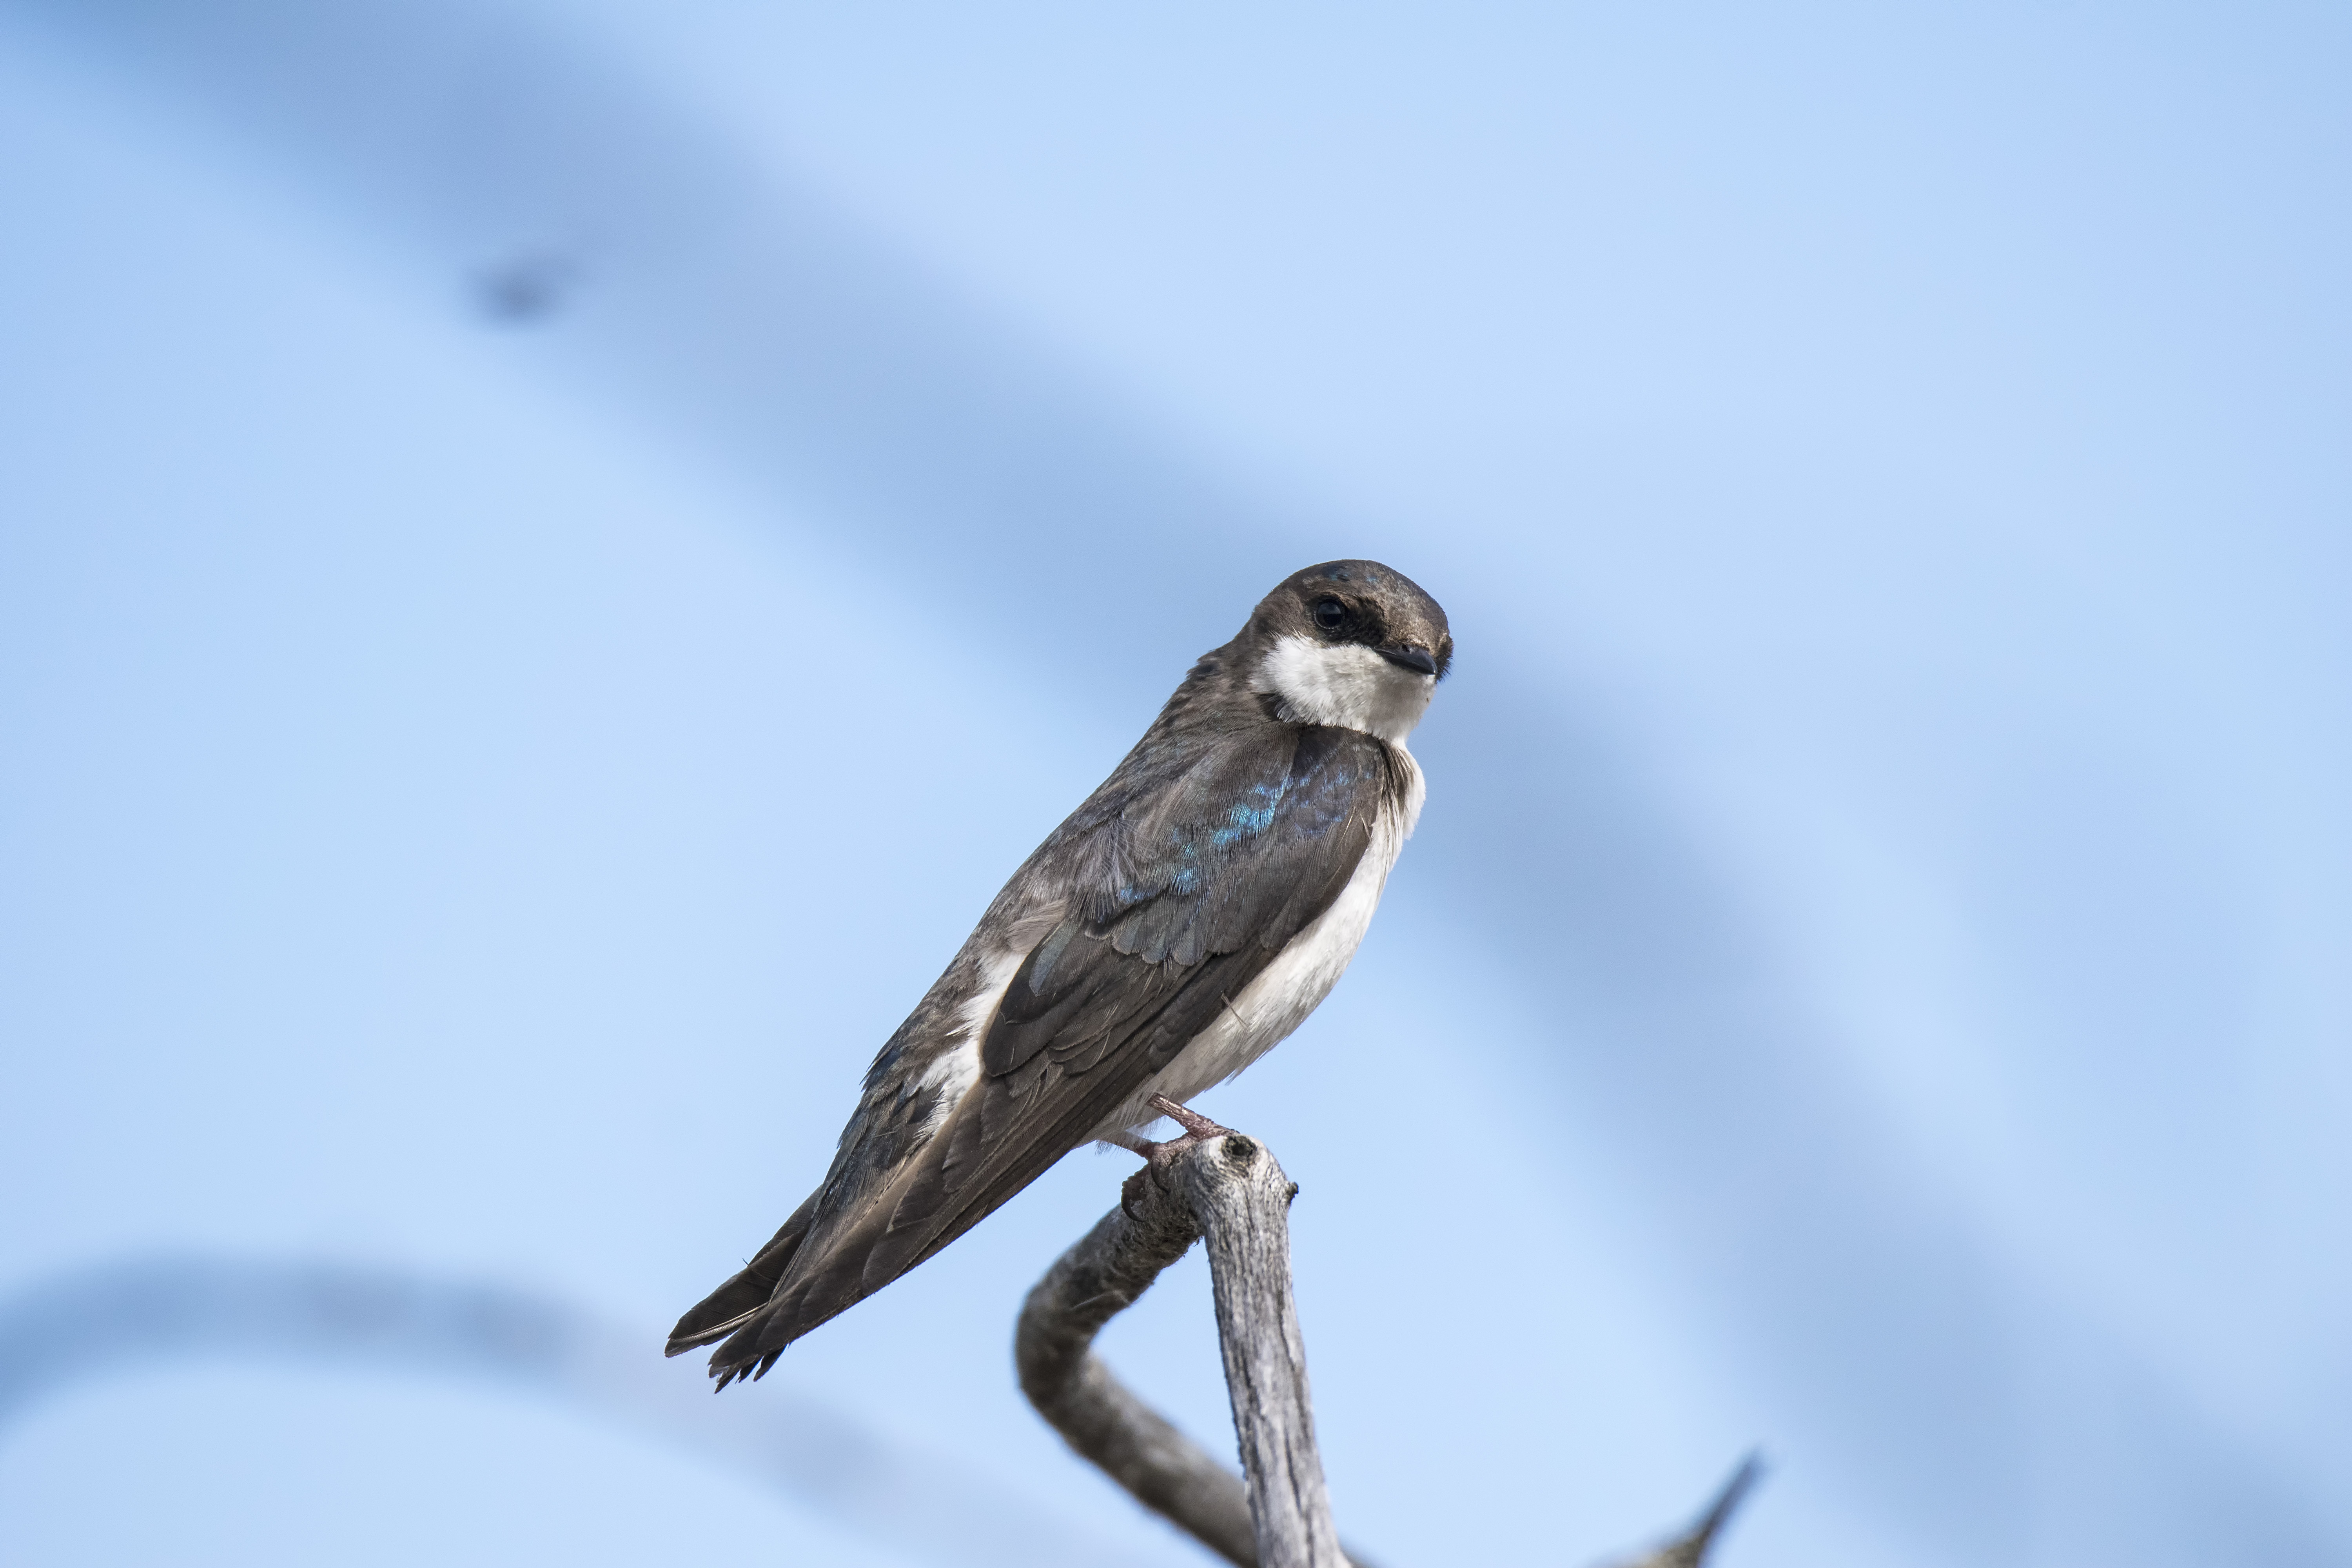
tree, branch, bird, wing, wildlife, beak, fauna, canada, vertebrate, sparrow, quebec, falcon, sherbrooke, oiseau, hirondelle, bicolore, swallow, perching bird